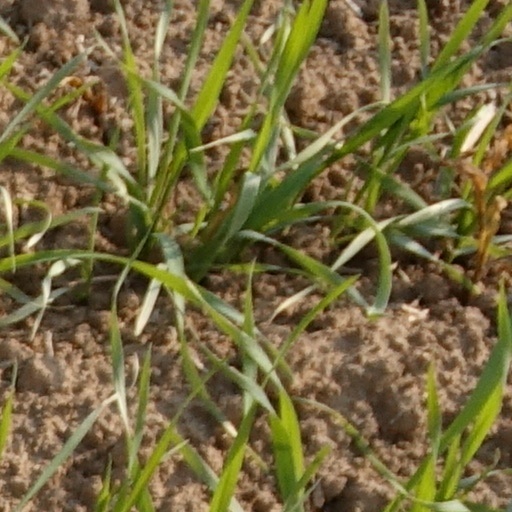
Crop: wheat